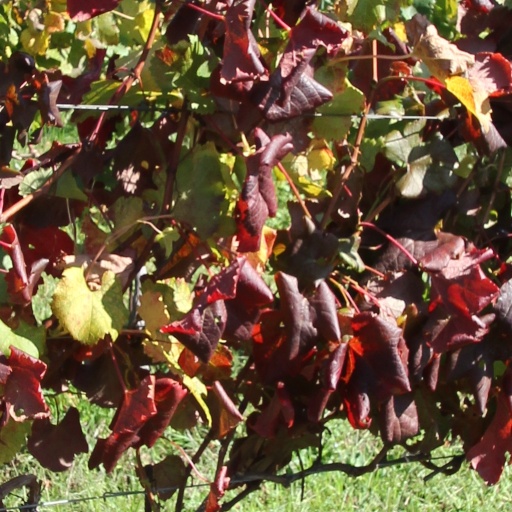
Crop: grape